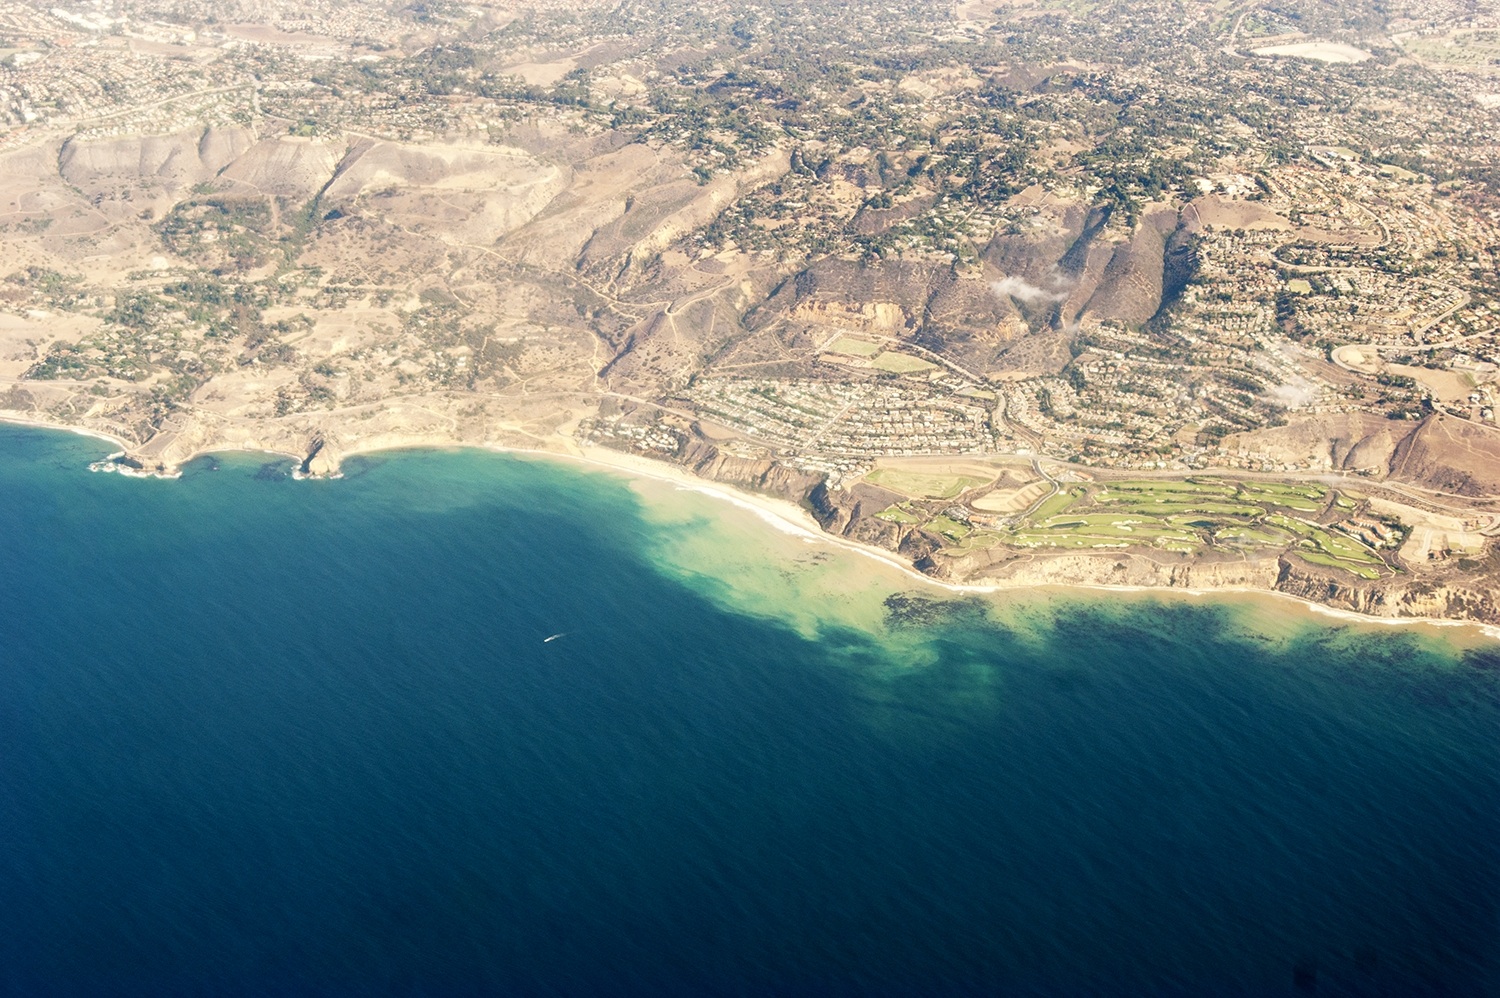
sea, coast, coastline, shoreline, cliff, bay, reservoir, aerial, terrain, plateau, cape, landform, aerial photography, geographical feature, atmosphere of earth